Pimelea bracteata

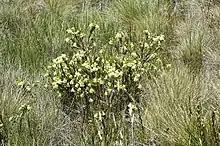
Habit in Kosciuszko National Park

Pimelea bracteata, is a species of flowering plant in the family Thymelaeaceae and is endemic to the south-west of New South Wales. It is a shrub with narrowly egg-shaped to elliptic leaves and pendulous, pale green heads of pale yellow flowers.